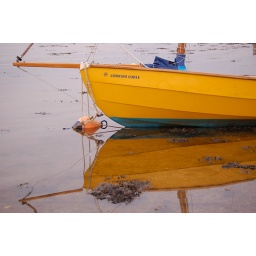
Reflection in water of a yellow fishing boat in Finhorn Bay, Scotland